Maxwell Lord

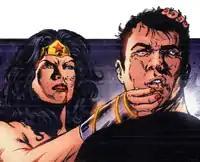
Wonder Woman seemingly kills Lord in "Infinite Crisis" #1 (Dec, 2005); art by Phil Jimenez.

"Countdown to Infinite Crisis" reveals that Lord is no longer a cyborg, and is a criminal mastermind who spent years running the JLI while gathering sensitive information about the world's superheroes, whom he considered a threat to the planet. Simultaneously, he sabotaged JLI efforts to render the superhero team as ineffectual as possible. At the end of the prologue special issue, he shoots and kills Ted Kord.